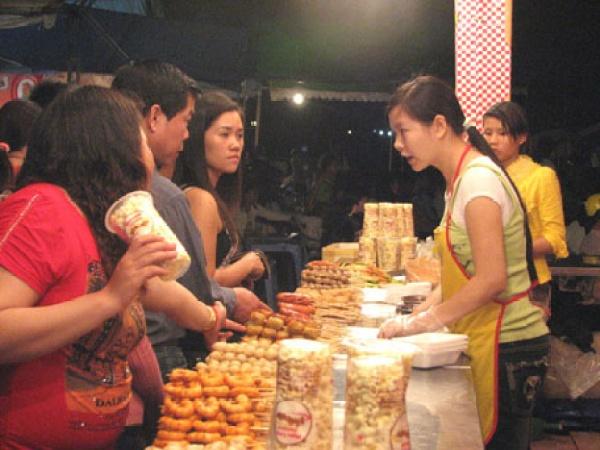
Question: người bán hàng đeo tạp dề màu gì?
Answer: màu vàng